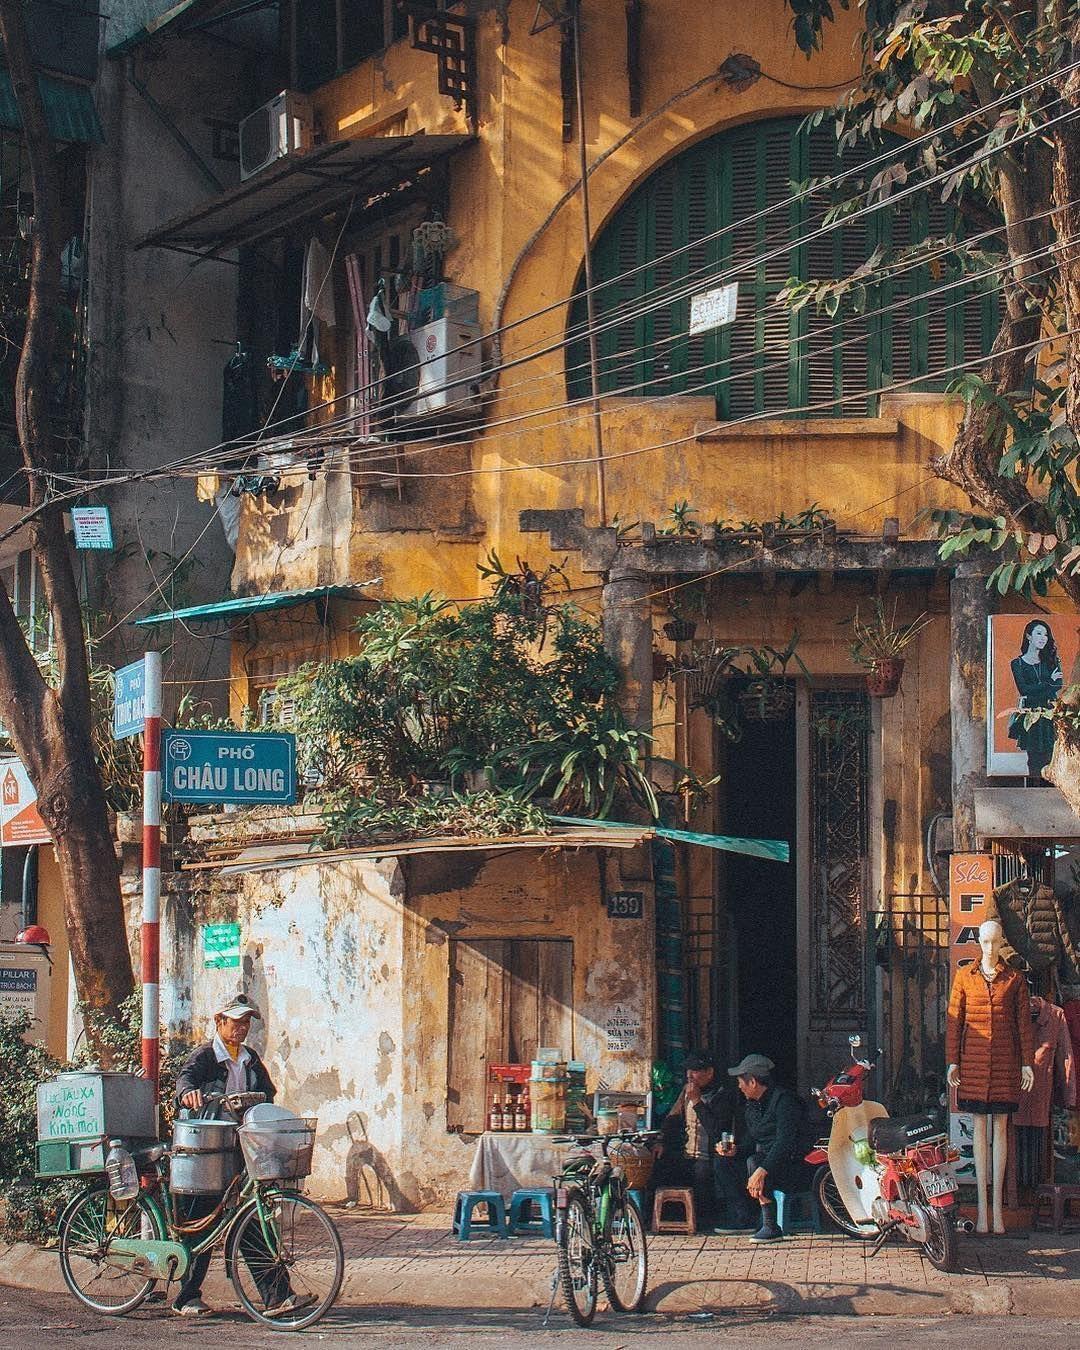
ở bên lề đường có sự xuất hiện của một người đàn ông đang dắt xe đạp